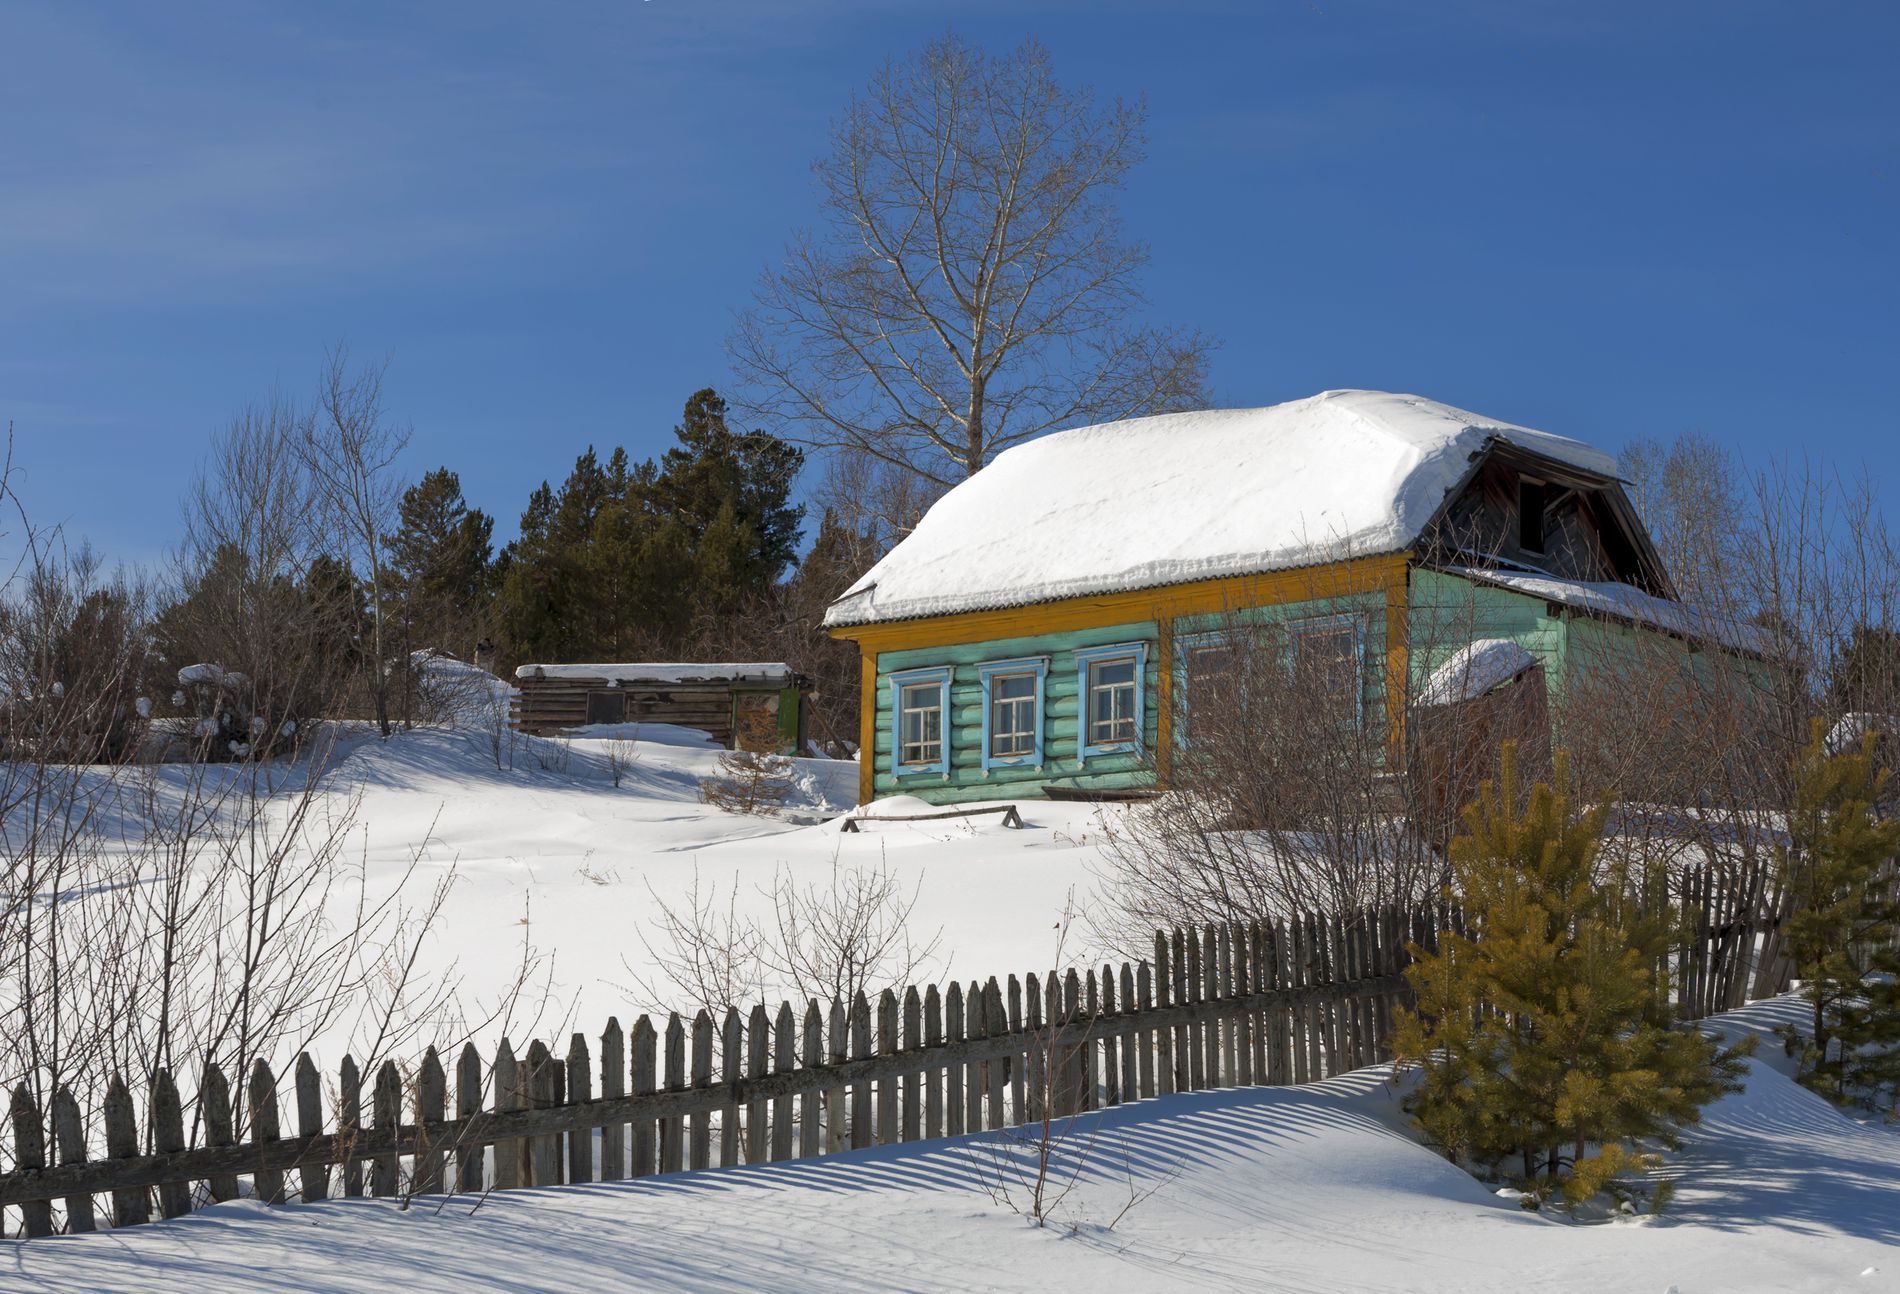
Cozy House in Winter Snow
A quiet place in winter. There is a small wooden house with green and yellow walls. The roof is covered with snow. The windows have blue frames.

There is a wooden fence around the house. Snow is on the ground everywhere. In front of the fence, there are some small green trees.

Behind the house, there are tall trees without leaves and some pine trees. The sky is blue and clear. Everything looks calm, cold, and peaceful.
A wide shot taken from eye level. It shows the whole house, the fence, the snowy yard, and the trees in the background. The photo is taken during the day, with bright light and a clear sky. Everything looks clear and peaceful.
Labels: Nature, Outdoors, Yard, Architecture, Building, Shelter, Countryside, Hut, Rural, Picket Fence, Plant, Tree, Housing, Snow, Fence, Cottage, House, Fir, Wood, Sky
Camera: Canon Canon EOS 5D
Lens: EF17-40mm f/4L USM, Canon EF 17-40mm f/4L
Aperture: F11
Exposure: 1/125 sec
ISO: 50
Focal length: 40.0 mm